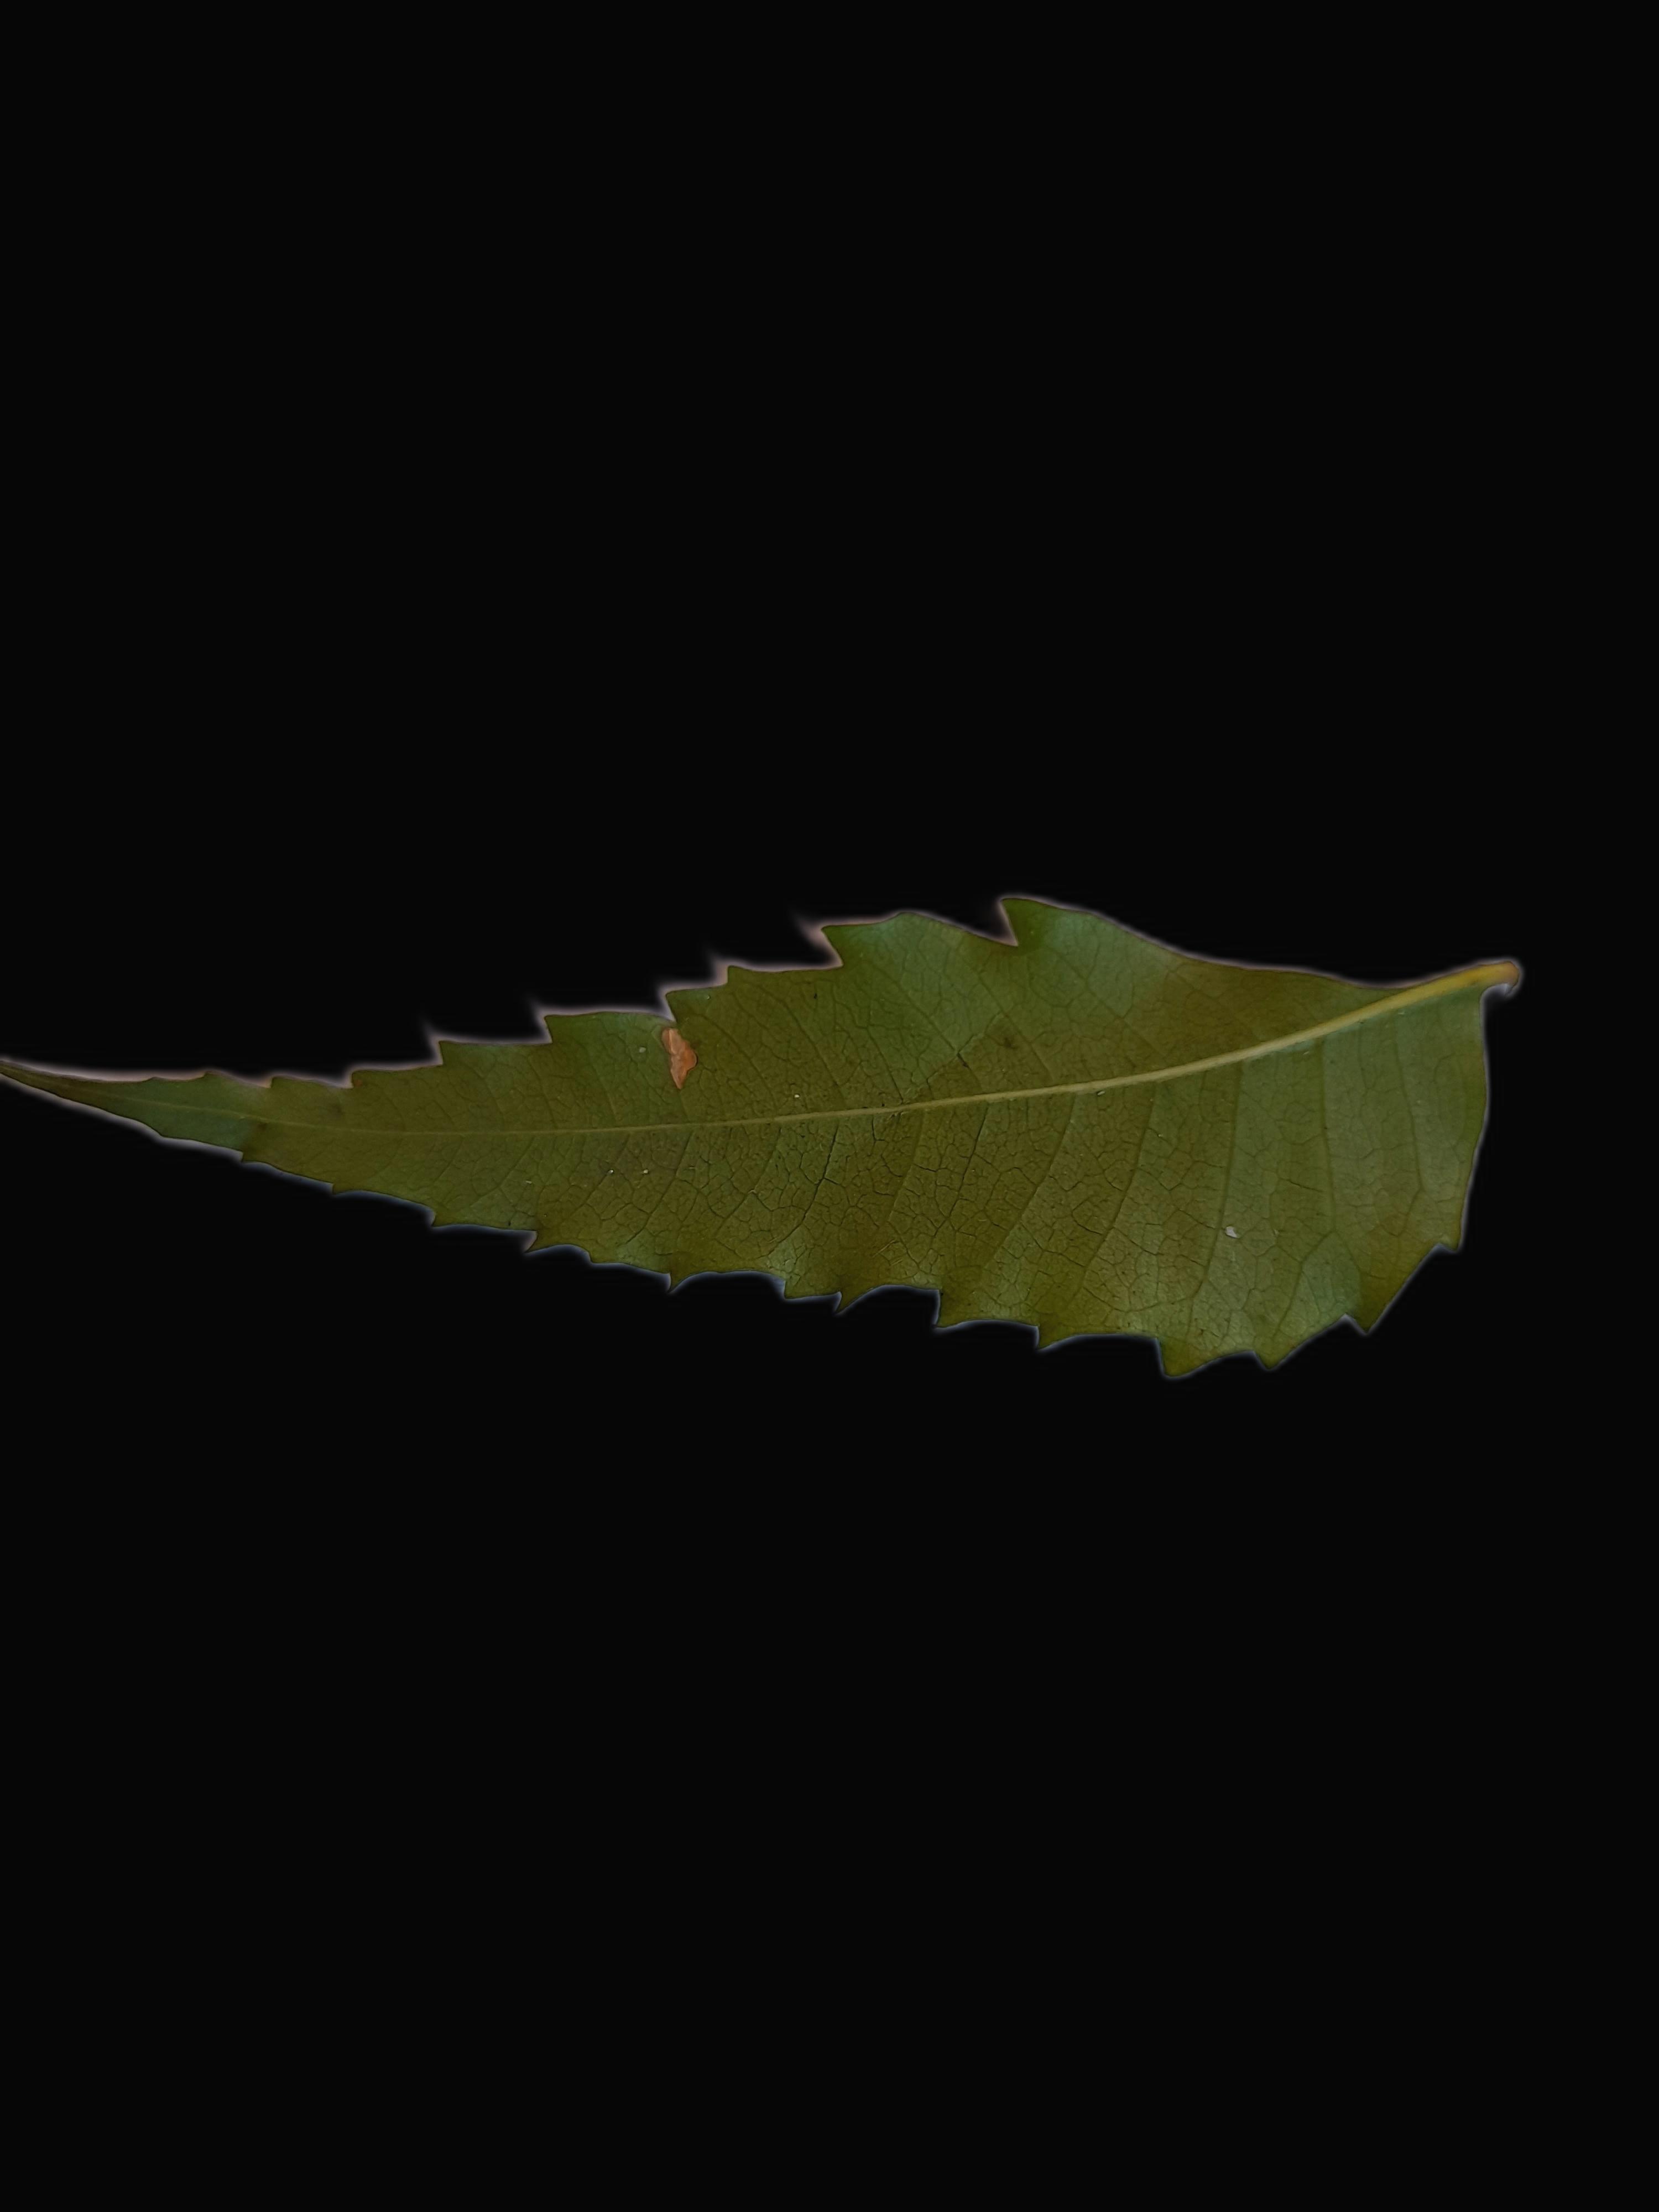
Plant: Neem